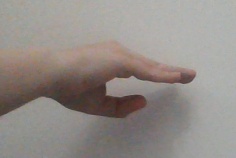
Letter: jeem